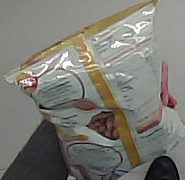
Product: lays_classic